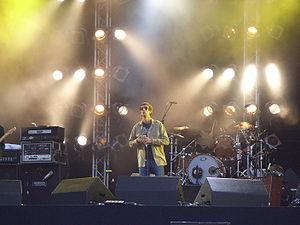
The Verve est un groupe de rock britannique, originaire de Wigan, en Angleterre. Il est formé en 1989 par le chanteur Richard Ashcroft, le guitariste Nick McCabe, le bassiste Simon Jones et le batteur Peter Salisbury.
La Britpop est un sous-genre musical de rock alternatif britannique ayant émergé au milieu des années 1990. Il est caractérisé par l'apparition de groupes influencés par des formations anglaises des années 1960 et 1970, tout en créant d'intéressantes dérivations. Très populaire auprès des jeunes entre 1994 et 1997, il est d'autant plus critiqué pour son manque d'innovation.